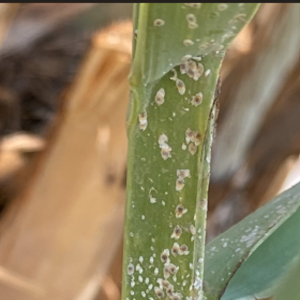
Label: Parlatoria Blanchardi